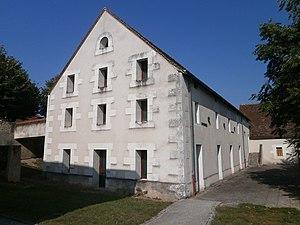
Tuilerie de Chambourg-sur-Indre
Chambourg-sur-Indre est une commune française du département d'Indre-et-Loire en région Centre-Val de Loire.